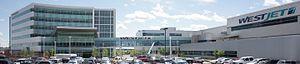
Siège social de WestJet, Calgary, Alberta
WestJet Airlines Ltd. est une compagnie aérienne canadienne à bas coûts qui fournit des services de vols réguliers et nolisés à 86 destinations du Canada, des États-Unis, du Mexique ainsi que des Caraïbes. Fondée en 1996, WestJet est actuellement le deuxième transporteur aérien en importance au Canada, derrière Air Canada. Elle a transporté 17 453 352 passagers en 2012, ce qui en fait la neuvième compagnie en Amérique du Nord en nombres de passagers.